Youssef Boulos

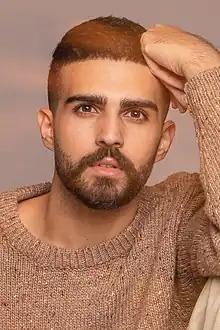

Youssef Boulos (born 22 December 1994) is a Lebanese stage and film actor.